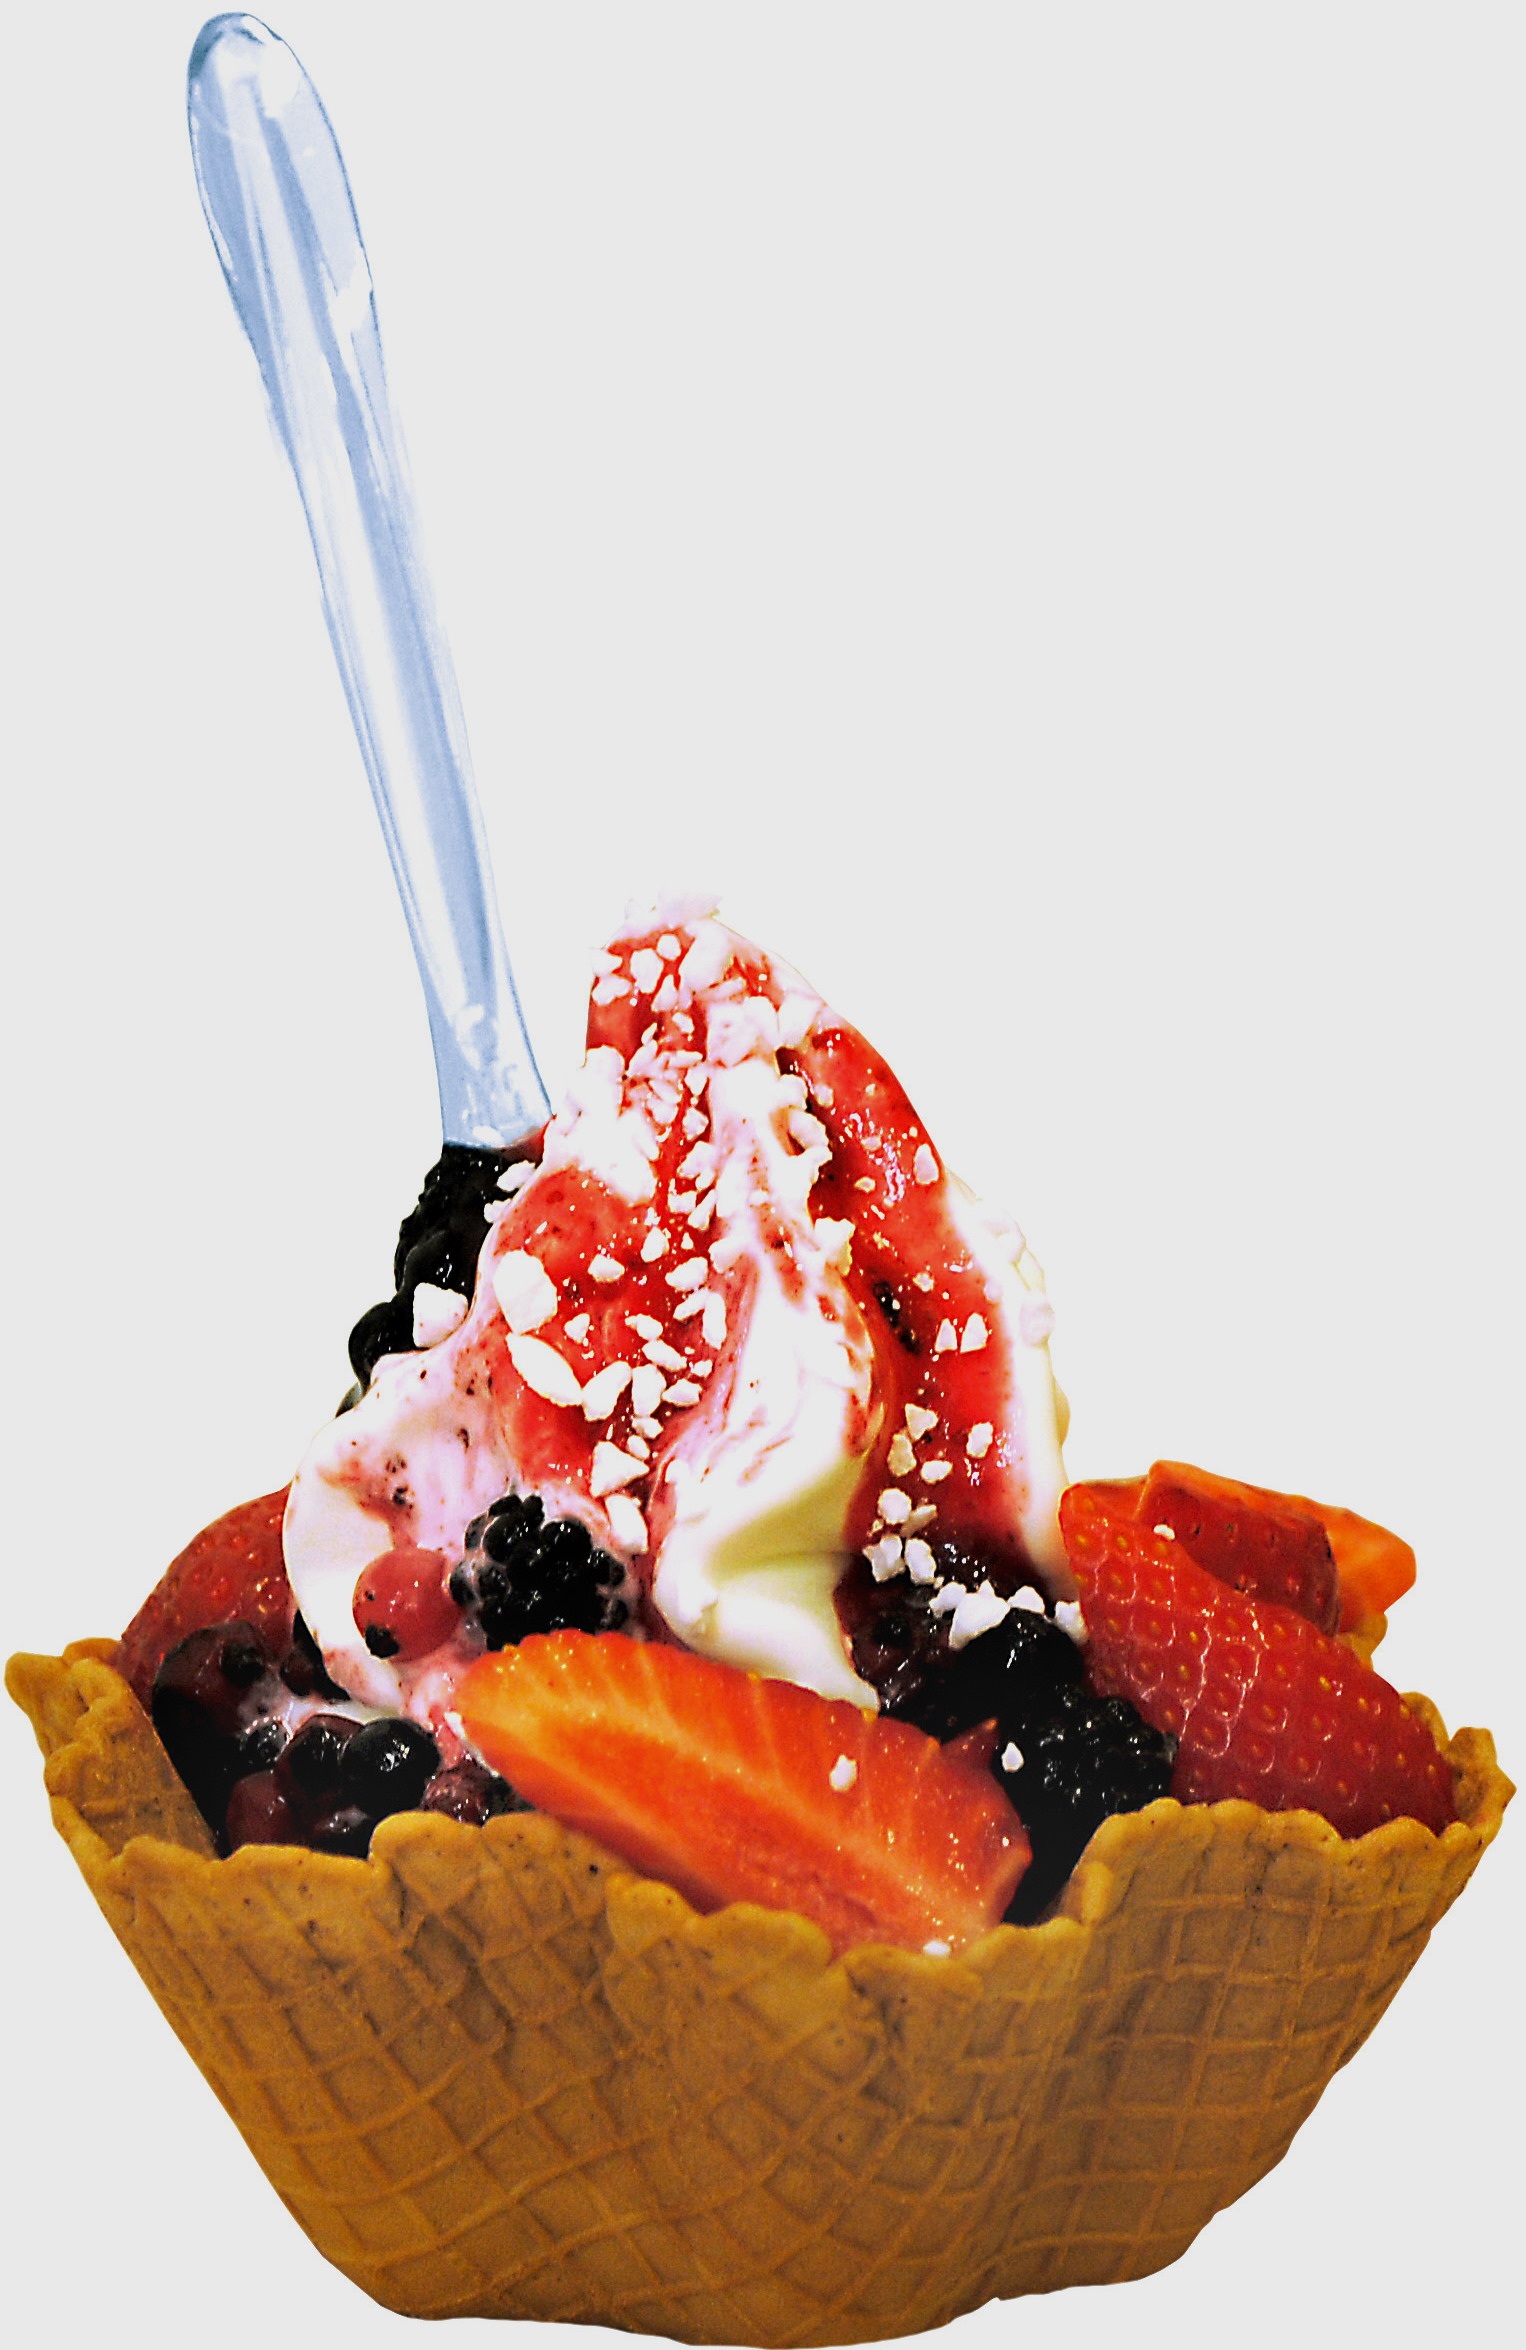
plant, fruit, sweet, meal, food, produce, breakfast, ice cream, dessert, cuisine, dairy product, strawberry, whipped cream, yogurt, strawberries, flavor, wafer, sundae, frozen yogurt